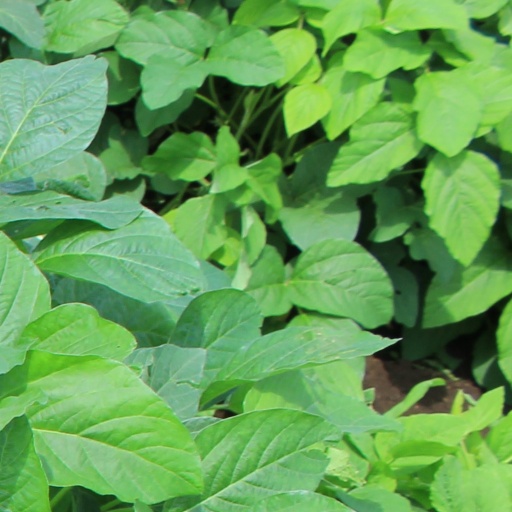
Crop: soybean